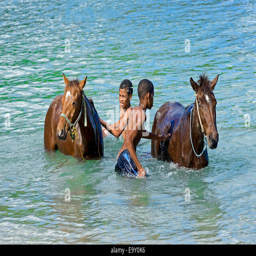
boys washing horses in the water